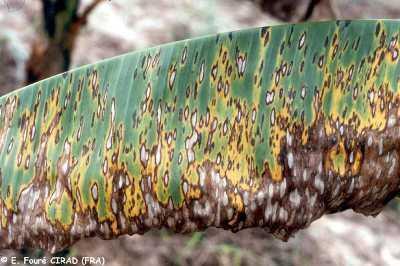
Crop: unknown
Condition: banana_banana_black_streak